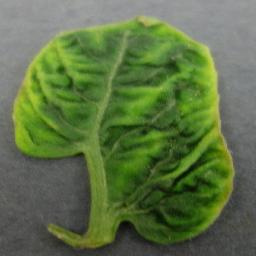
Label: Tomato___Tomato_Yellow_Leaf_Curl_Virus